List of Game of Thrones characters

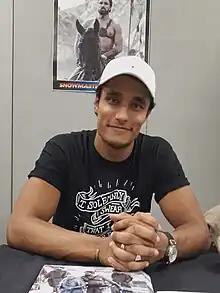
Staz Nair

is the Lord of Highgarden, Defender of the Marches, High Marshal of the Reach, and Warden of the South, he is the buffoonish father of Loras and Margaery, and Lady Olenna's son. Lady Olenna has a low opinion of Mace, whom she calls "Lord Oaf". Originally Hand of the King to Renly Baratheon before the latter's death during the War of the Five Kings, Mace agrees to a Lannister-Tyrell alliance as proposed by Petyr Baelish. He is named Master of Ships on Joffrey's Small Council, and attends Joffrey and Margaery's wedding. After Joffrey's death, Mace serves as one of the judges at the trial of his accused murderer, Tyrion Lannister. He is later present at Tywin Lannister's funeral and at Tommen and Margaery's wedding, and, in spite of offering himself as Hand of the King to Tommen, he is instead named Master of Coin by Cersei who, in the aim of keeping him away from the capital while she schemes against his daughter, sends him to renegotiate the royal debt with the Iron Bank of Braavos. He later arrives in Braavos, and is unsuccessful in his attempt to win over Tycho Nestoris, who is unimpressed with his buffoonish ways. In the sixth season, he returns to King's Landing with the Tyrell army to free Margaery from the Faith Militant alongside Jaime Lannister but is foiled when Tommen forges an alliance with the High Sparrow. He is later killed in the destruction of the Great Sept of Baelor after being horrified, but unable to protect his son as he was mutilated by the Faith Militant.